Rat Islands

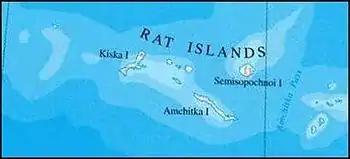
Map of Rat Islands showing major islands (line between Semisopochnoi Island and Amchitka Pass is the 180th meridian)

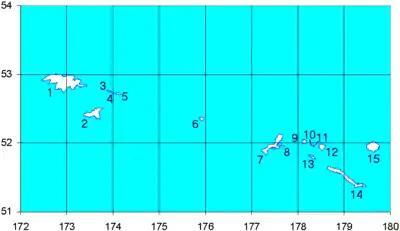
Map of the western Aleutian Islands, showing the "Rat Islands" on the right: Kiska Island (7), Little Kiska Island (8), Segula Island (9), Khvostof Island (10), Davidof Island (11), Little Sitkin Island (12), Hawadax Island (13), Amchitka Island (14), and Semisopochnoi Island (15)

The Rat Islands are a group of American volcanic islands in the Aleutian Islands in southwestern Alaska, between Buldir Island and the Near Islands group to its west, and Amchitka Pass and the Andreanof Islands group to its east. The islands in the group are, from west to east, Kiska, Little Kiska, Segula, Hawadax or Kryssei, Khvostof, Davidof, Little Sitkin, Amchitka, and Semisopochnoi. The total land area of the Rat Islands is 360.849 sq mi (934.594 km). None of the islands are inhabited at present, but Amchitka Island was an Aleut territory until the end of the eighteenth century.